Elizabeth Capel, Countess of Carnarvon

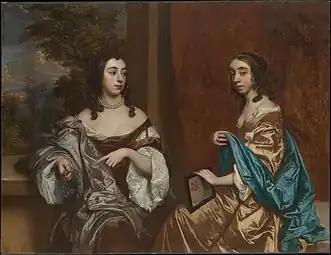
Portrait of Mary and Elizabeth Capel by Peter Lely. Mary holds a wreath of ivy and Elizabeth holds one of her paintings of a tulip

She belonged to a botanical family: her brother Henry Capel gardened at the Kew estate and her sister Mary was a noted horticulturalist. She is depicted as a young woman holding one of her botanical paintings in a portrait by Lely. She continued to paint after her marriage, using her families' plant collections, and some of her watercolours are held by the Royal Collection Trust.